Shamash

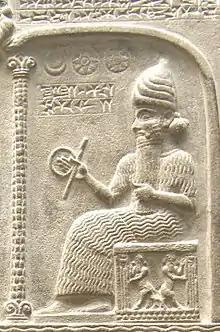
Representation of Shamash from the Tablet of Shamash ( 888 – 855 BC), showing him sitting on his throne dispensing justice while clutching a rod-and-ring symbol

Shamash (Akkadian: "šamaš"), also known as Utu (Sumerian: utu "Sun") was the ancient Mesopotamian sun god. He was believed to see everything that happened in the world every day, and was therefore responsible for justice and protection of travelers. As a divine judge, he could be associated with the underworld. Additionally, he could serve as the god of divination, typically alongside the weather god Adad. While he was universally regarded as one of the primary gods, he was particularly venerated in Sippar and Larsa. The moon god Nanna (Sin) and his wife Ningal were regarded as his parents, while his twin sister was Inanna (Ishtar). Occasionally other goddesses, such as Manzat and Pinikir, could be regarded as his sisters too. The dawn goddess Aya (Sherida) was his wife, and multiple texts describe their daily reunions taking place on a mountain where the sun was believed to set. Among their children were Kittum, the personification of truth, dream deities such as Mamu, as well as the god Ishum. Utu's name could be used to write the names of many foreign solar deities logographically. The connection between him and the Hurrian solar god Shimige is particularly well attested, and the latter could be associated with Aya as well.